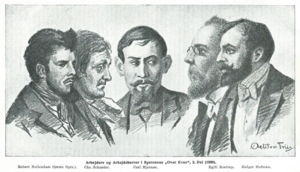
Carl Hjernø
Medvirkende i Folketeatrets opsætning (1899) af Bjørnsons Over ævne. Andet stykke. Fra venstre mod højre: Robert Neiiendam, Christian Schrøder, Carl Hjernø, Egill Rostrup og Holger Hofman. Tegning af Achton Friis.
Tegning af Achton Friis (1871-1939): Medvirkende i Folketeatrets opsætning (1899) af Bjørnstjerne Bjørnsons ""Over ævne. Andet stykke"" (1895). Fra venstre mod højre: Robert Neiiendam (1880-1966), Christian Schrøder (1869-1980), Carl Hjernøe (1871-1913), Egill Rostrup (1876-1940) og Holger Hofman (1868-1929)."
Carl Hjernø, egentlig Carl Christian Hjernøe var en dansk digter, dramatiker og skuespiller.